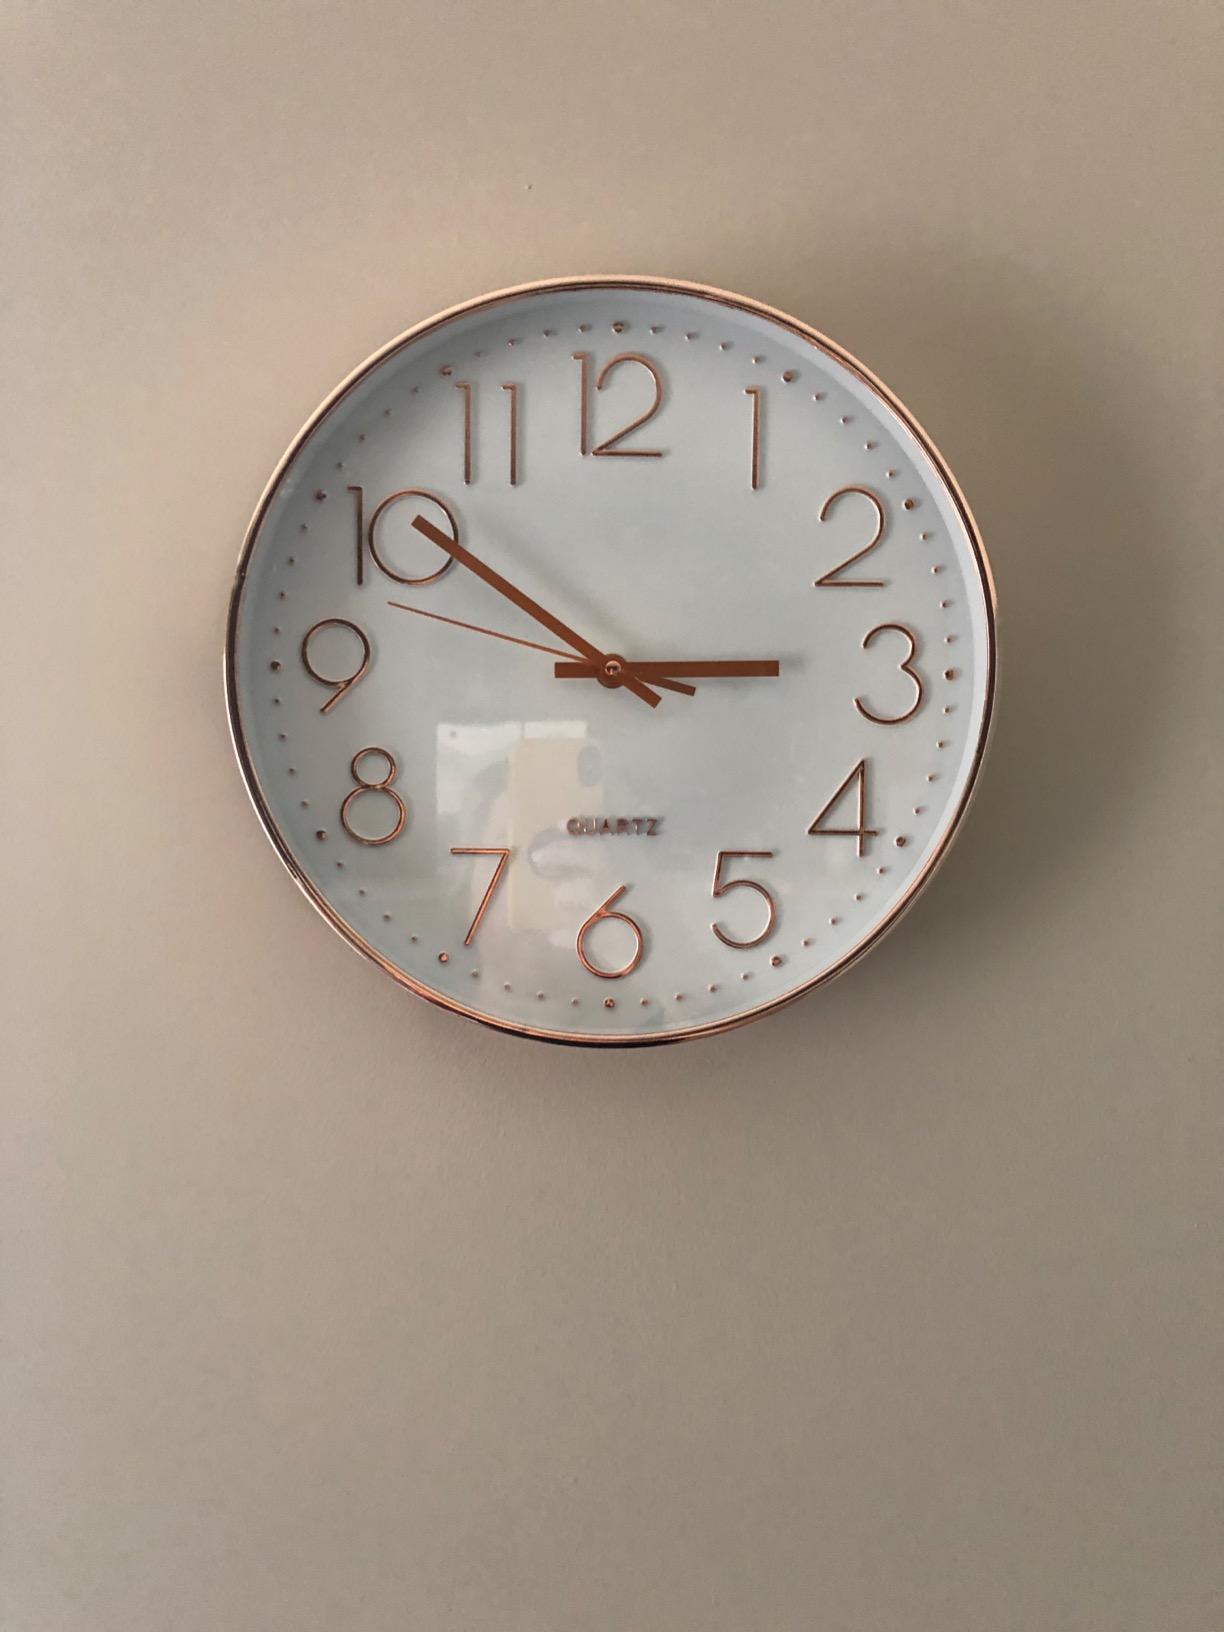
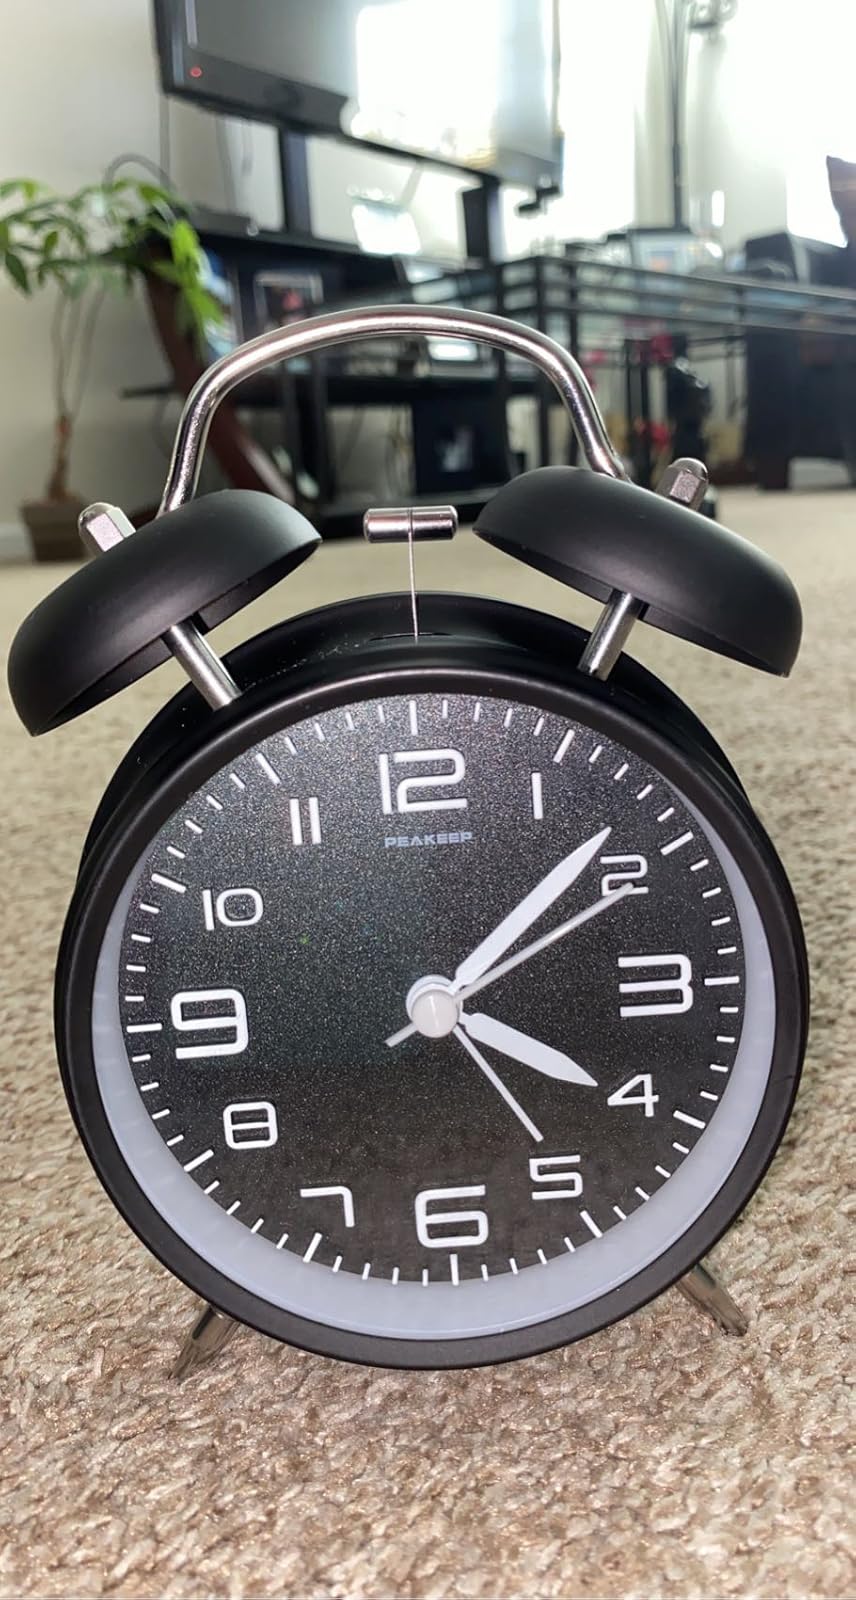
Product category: clock
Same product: no